Hellenic Imperial Airways

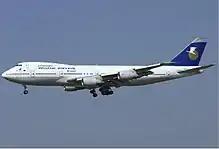
A Hellenic Imperial 747-200

The airline's failure to secure leases on the Airbus A340-300 aircraft saw the Boeing 747-200B operate services to New York JFK and a subsequent loss in operating revenues and eventual closure of the company. The Airbus A321 aircraft were to operate services to London, Kuwait, Dubai, Damascus, etc. The entire Boeing 747-200B fleet and all the airlines assets include offices in Athens were abandoned by 2012.